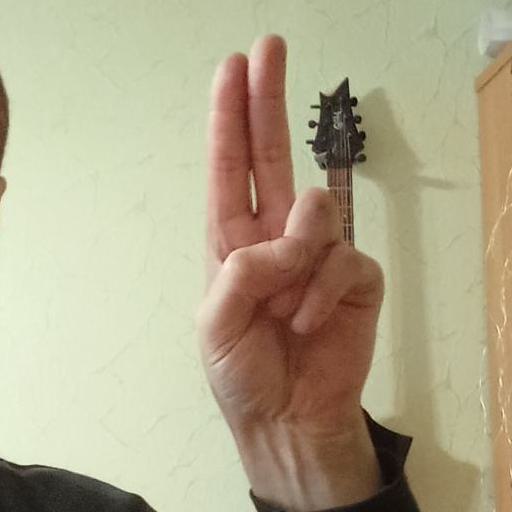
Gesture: two_up